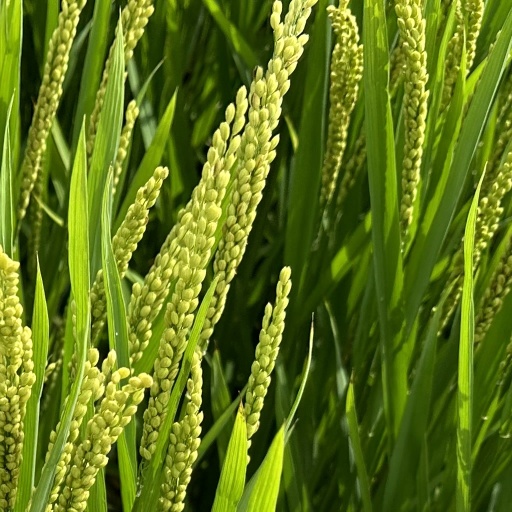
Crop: rice